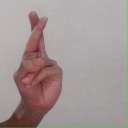
अक्षर: र